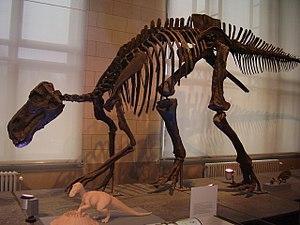
Maiasaura est un genre éteint de « dinosaures à bec de canards » herbivores du sous-ordre des ornithopodes et de la famille des Hadrosauridae. Ses fossiles ont été retrouvés au Montana dans la formation de Two Medicine. Ils datent du Crétacé supérieur, soit il y a environ entre 83,6 à 72,1 millions d'années.